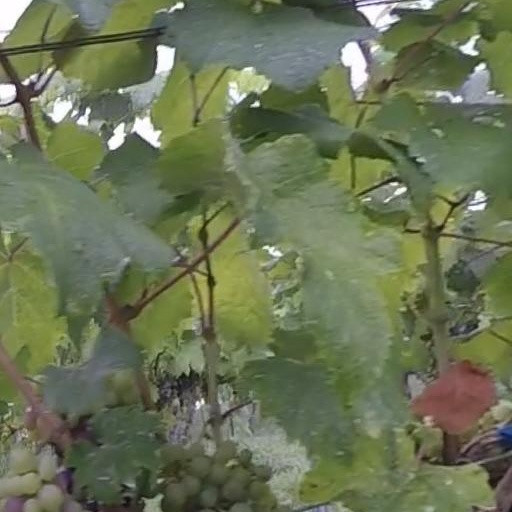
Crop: grape